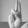
ASL letter: U